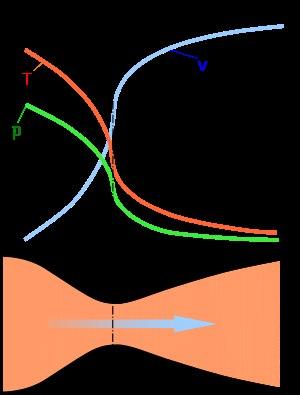
La tuyère de Laval est un tube en forme de sablier utilisé pour accélérer des gaz chauds et sous pression qui le traversent jusqu'à ce qu'ils atteignent une vitesse supersonique. La tuyère convertit de manière optimale la chaleur des gaz en énergie cinétique. Elle permet de produire de grandes quantités d'énergie à partir de gaz de combustion. Des tuyères de Laval sont utilisées dans les moteurs-fusées, les turbines à vapeur et les turbines à gaz. Dans le cas d'un moteur-fusée ce type de tuyère joue un rôle fondamental dans l'optimisation de la poussée en maximisant la vitesse d'éjection des gaz. La tuyère de Laval doit son nom à l'ingénieur suédois Gustaf de Laval qui en a découvert le principe en 1887.
Une tuyère est un conduit de section droite variable placé à l'arrière d'un moteur produisant des gaz de combustion chauds qui permet de transformer l'énergie thermique de ceux-ci en énergie cinétique. Pour atteindre cet objectif et en fonction du contexte de mise en œuvre, une tuyère peut être convergente, divergente ou comporter une section convergente et une autre divergente. On trouve notamment des tuyères à l'arrière des moteurs à réaction équipant les avions et sur les moteurs-fusées propulsant les missiles et les lanceurs.